Suffrage Atelier

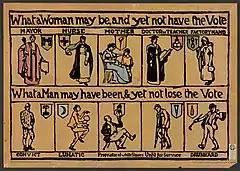
"What a woman may be and yet not have the vote", created by the Suffrage Atelier

Suffrage Atelier was an artists' collective campaigning for women's suffrage in England. It was founded in February 1909 by Laurence Housman, Clemence Housman and Alfred Pearse. Clemence was a writer, illustrator, and wood engraver, and her brother Laurence was a fantasy writer.